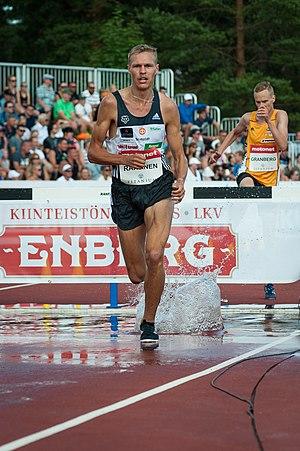
Topi Olli Vihtori Raitanen est un athlète finlandais, spécialiste du steeple et de cross-country.